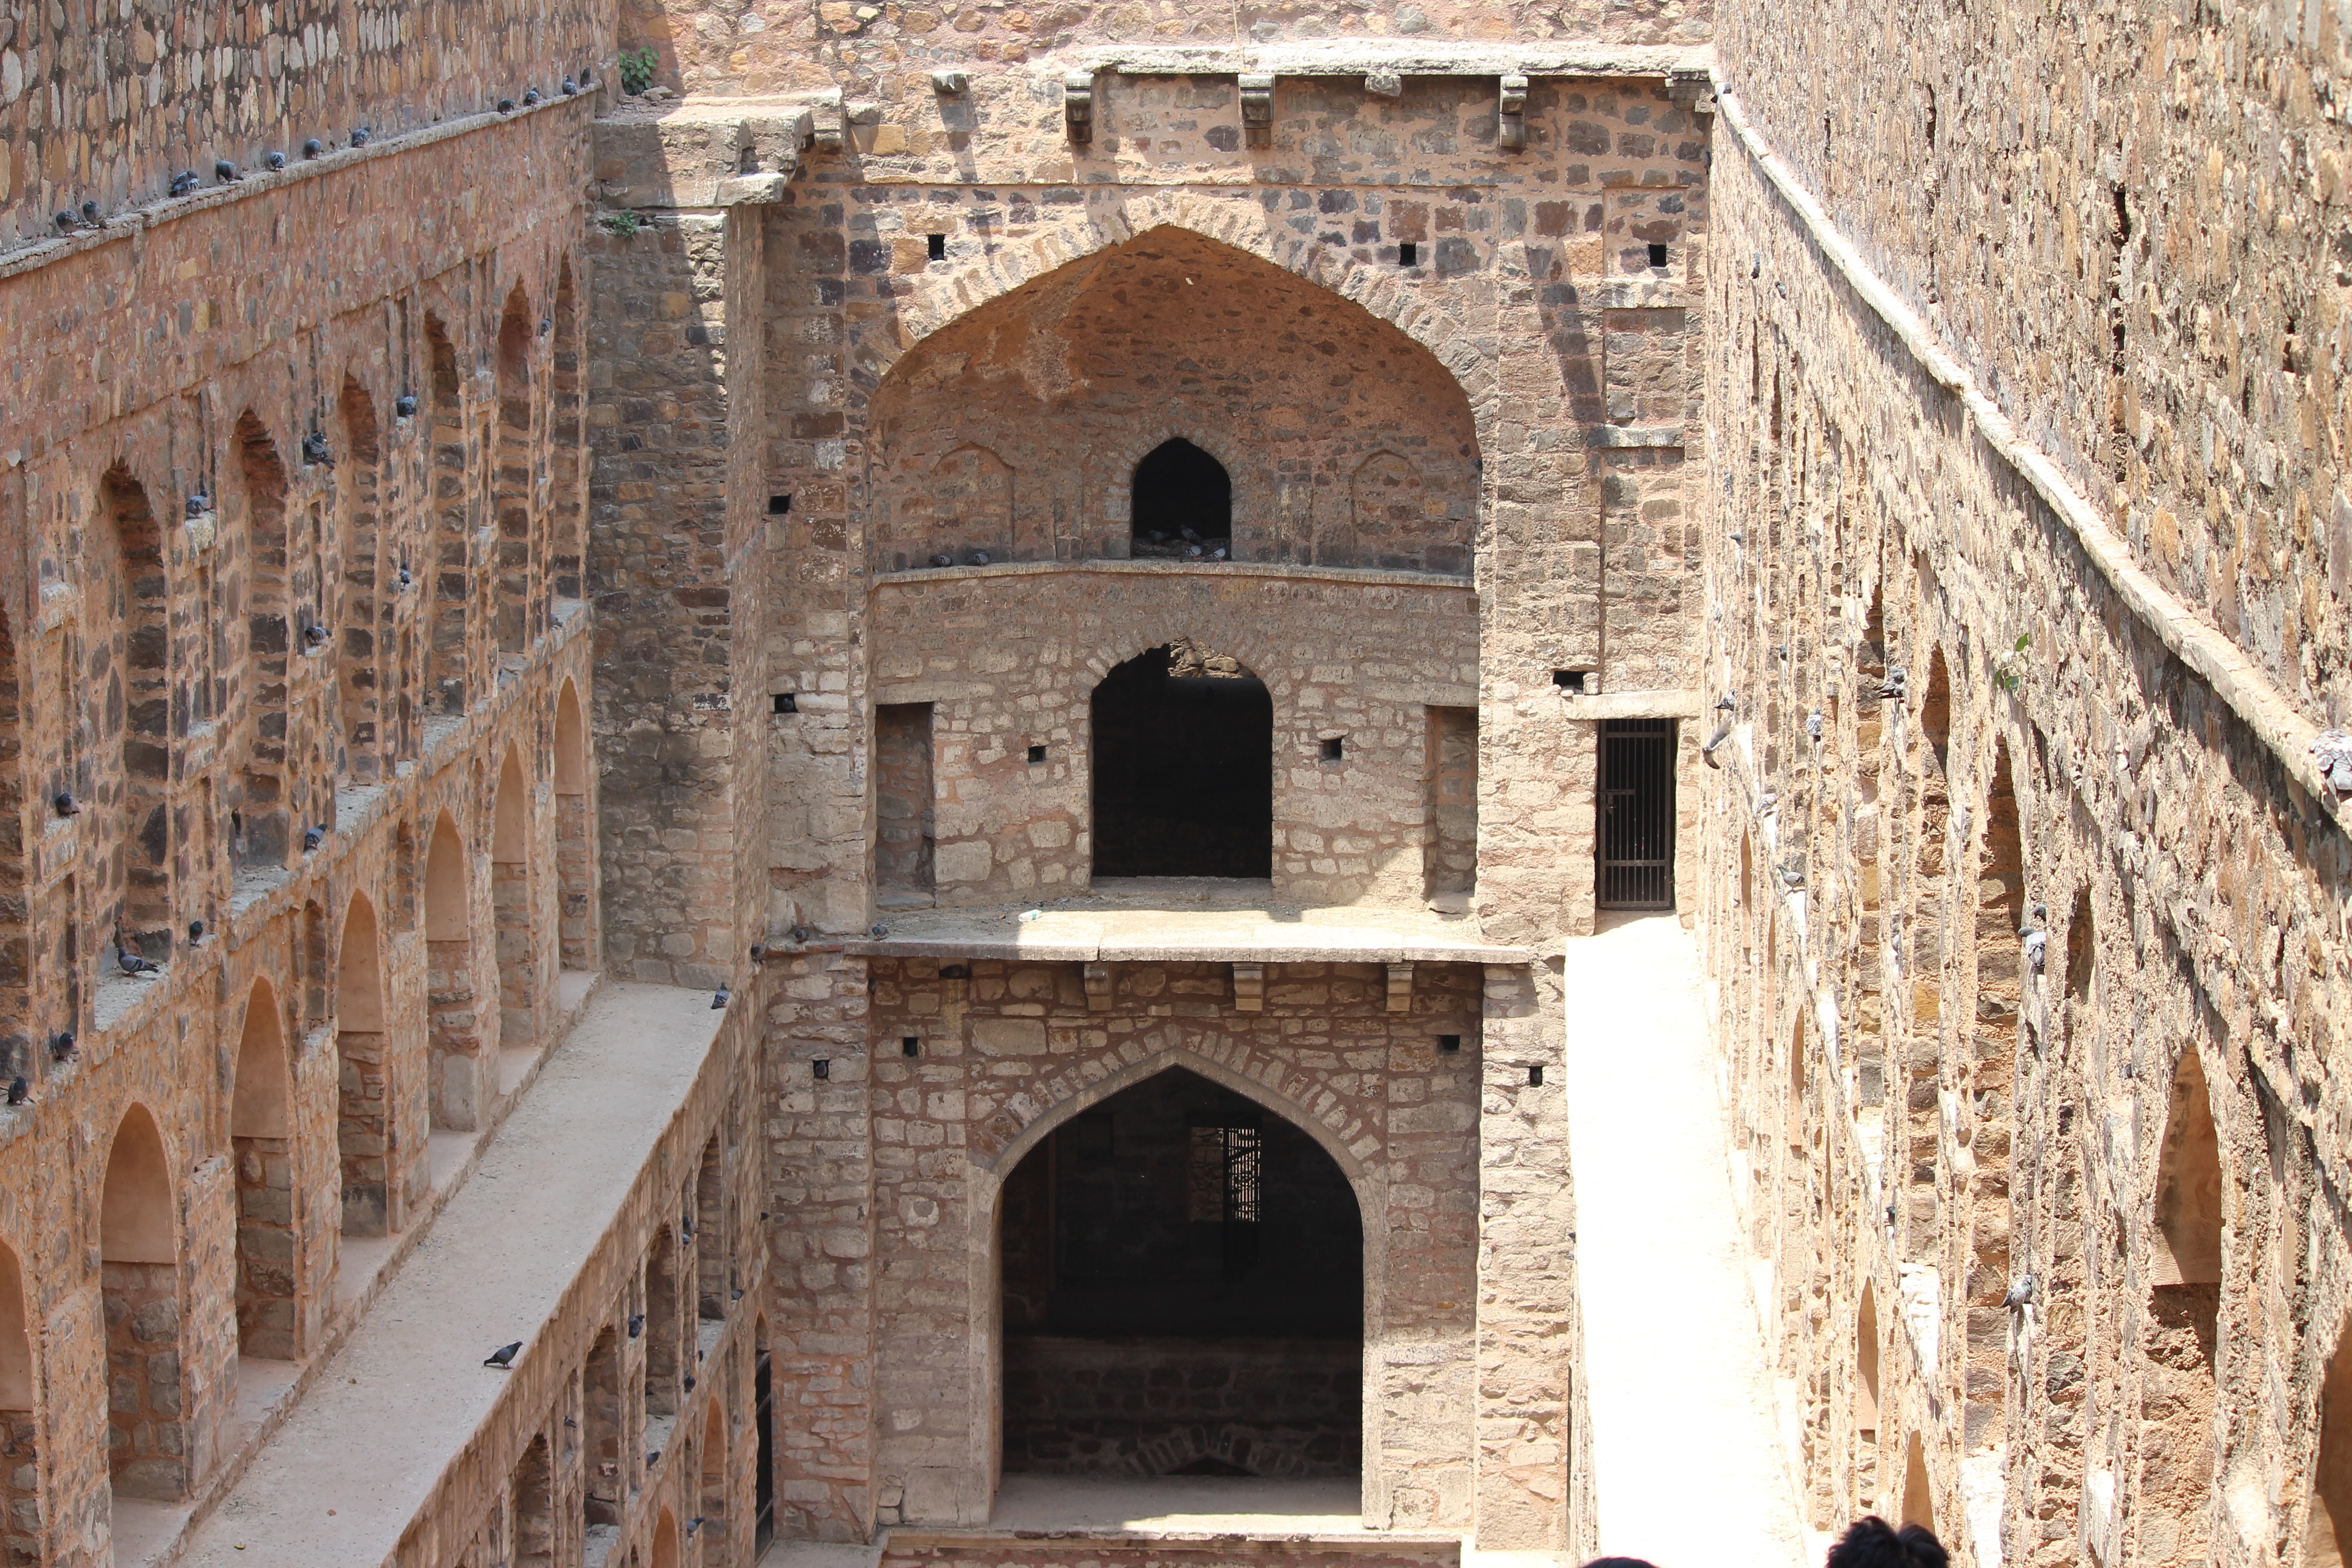
architecture, building, arch, facade, chapel, fortification, place of worship, medieval architecture, ruins, monastery, synagogue, history, brickwork, middle ages, historic site, ancient history, ancient roman architecture